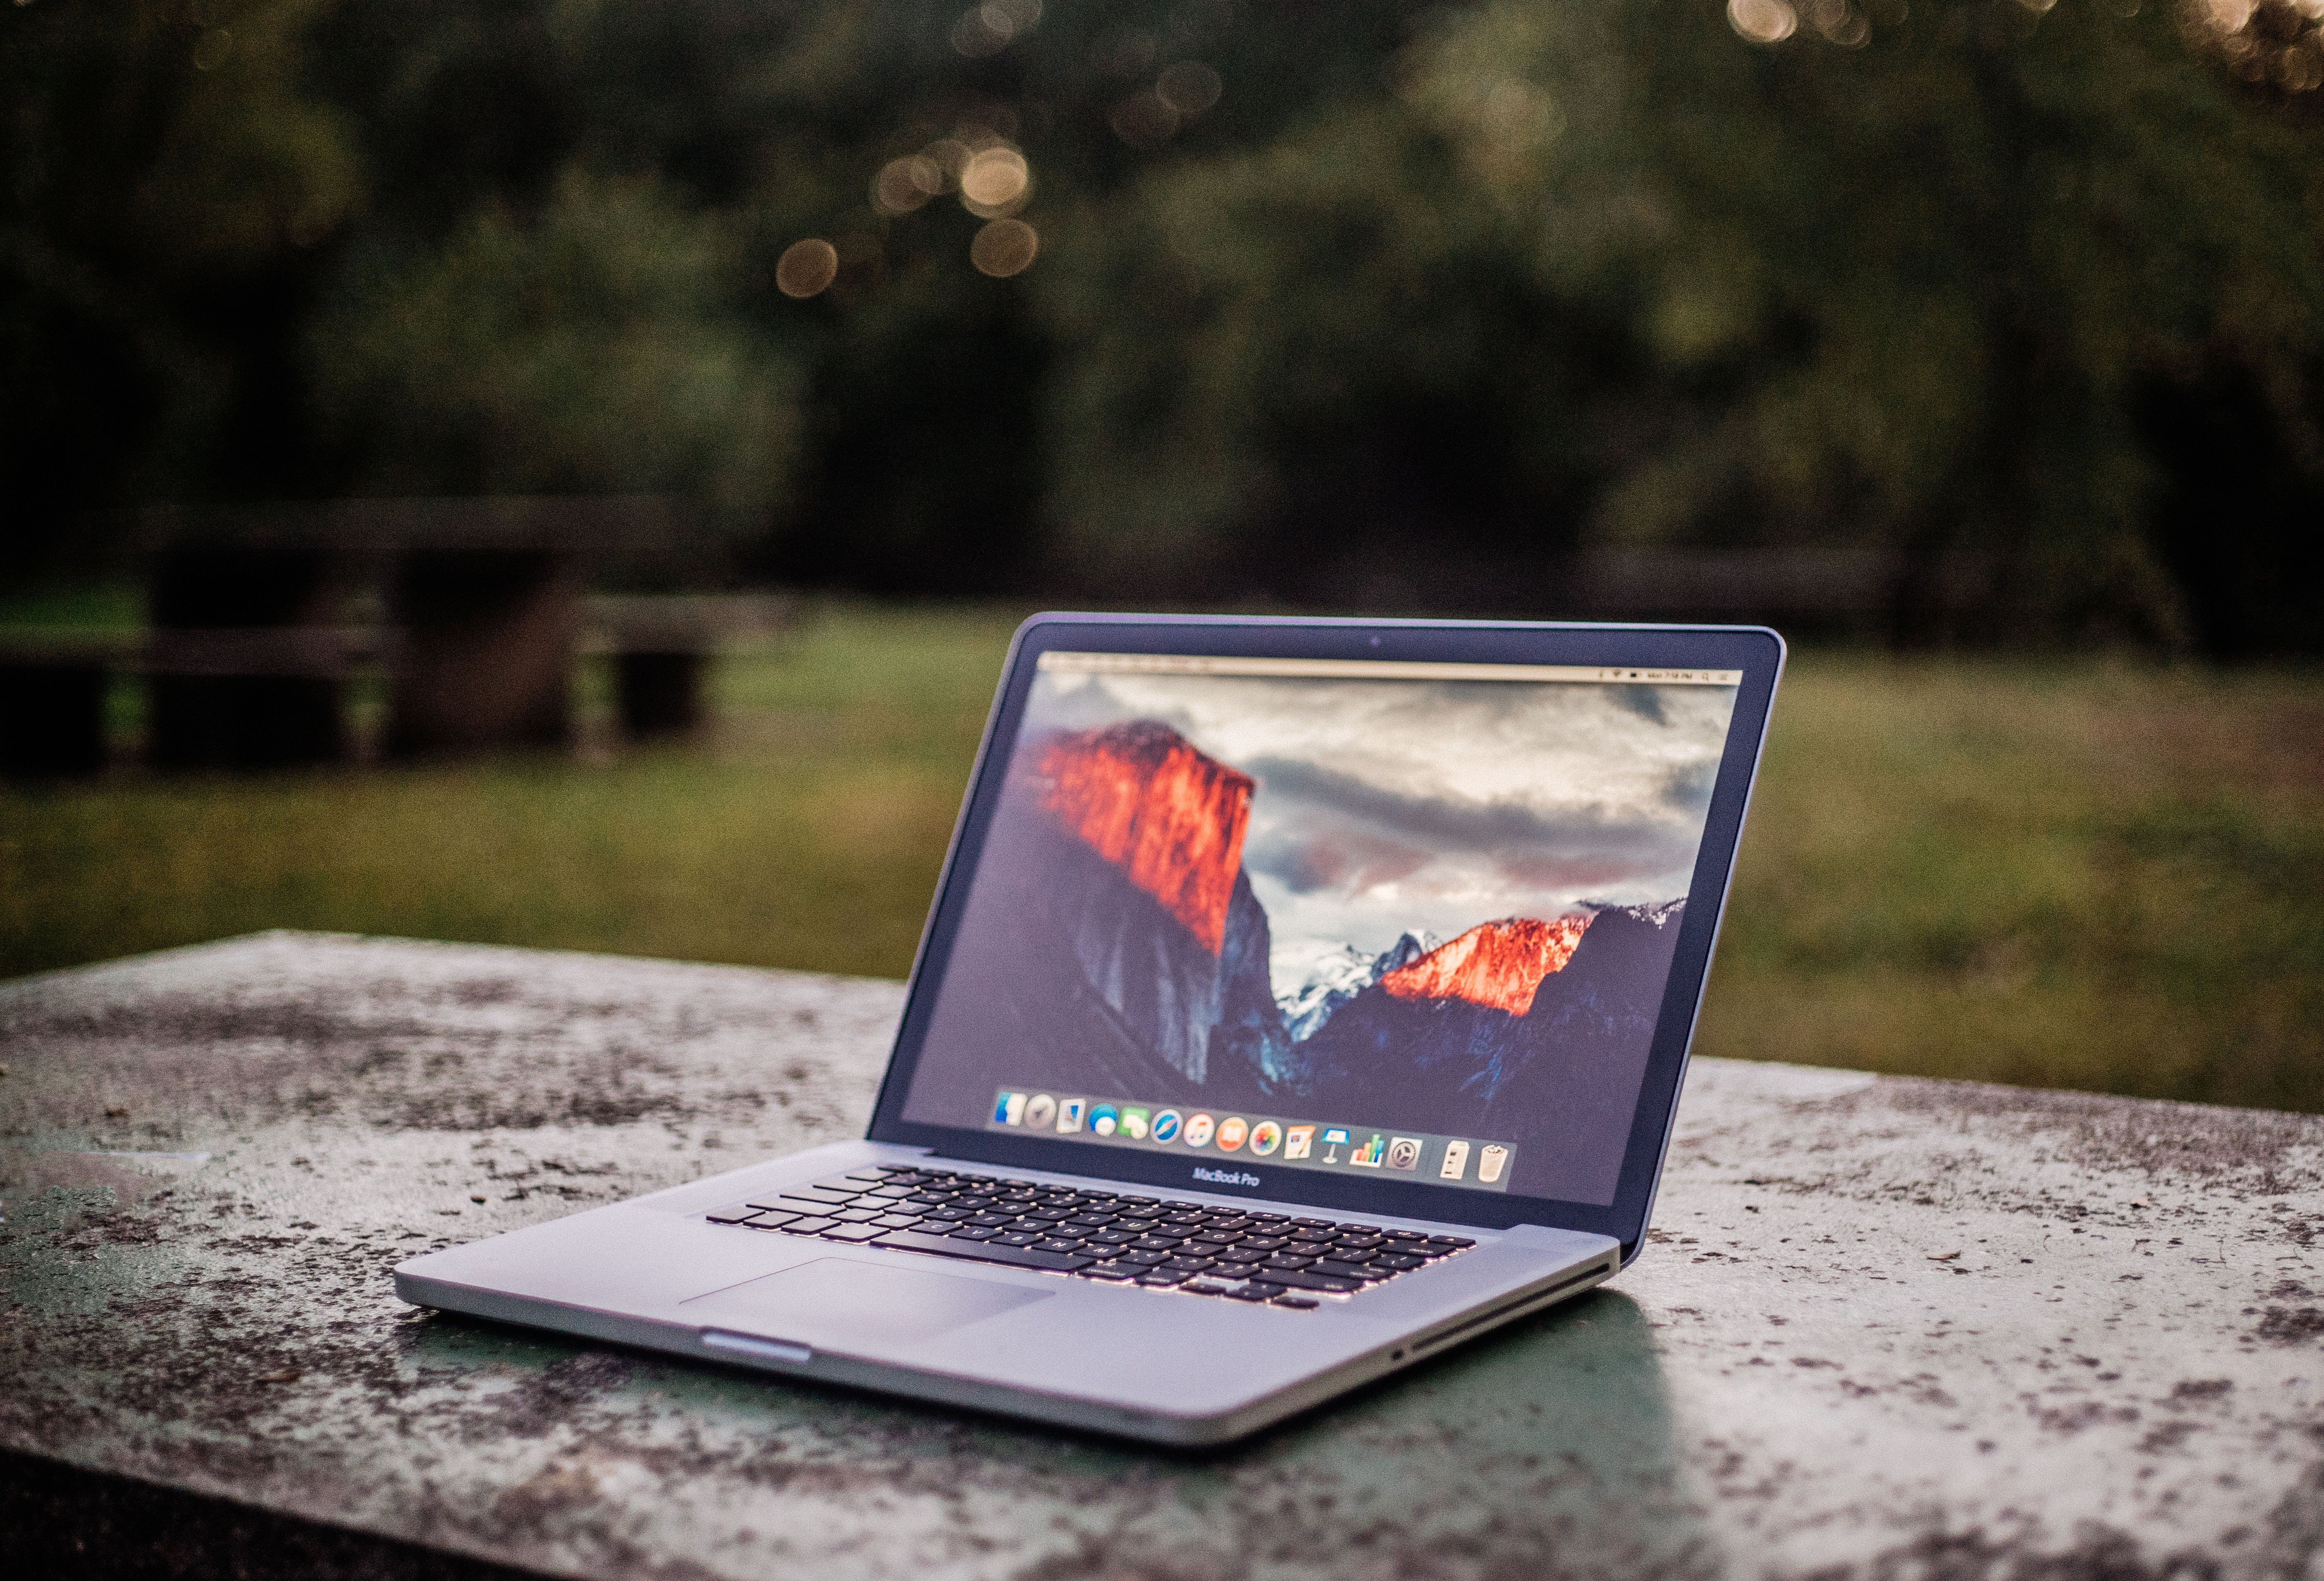
photograph, screenshot